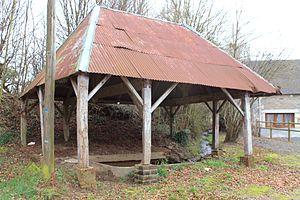
Lavoir du Pont Fradel à Acqueville (Calvados)